Alexander Oparin

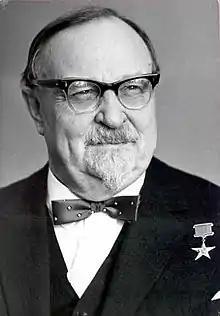
Oparin in the mid-1970s

Alexander Ivanovich Oparin (– 21 April 1980) was a Soviet biochemist notable for his theories about the origin of life and for his book "The Origin of Life".